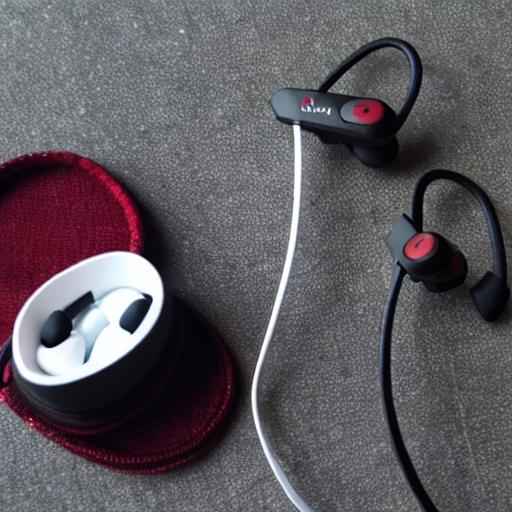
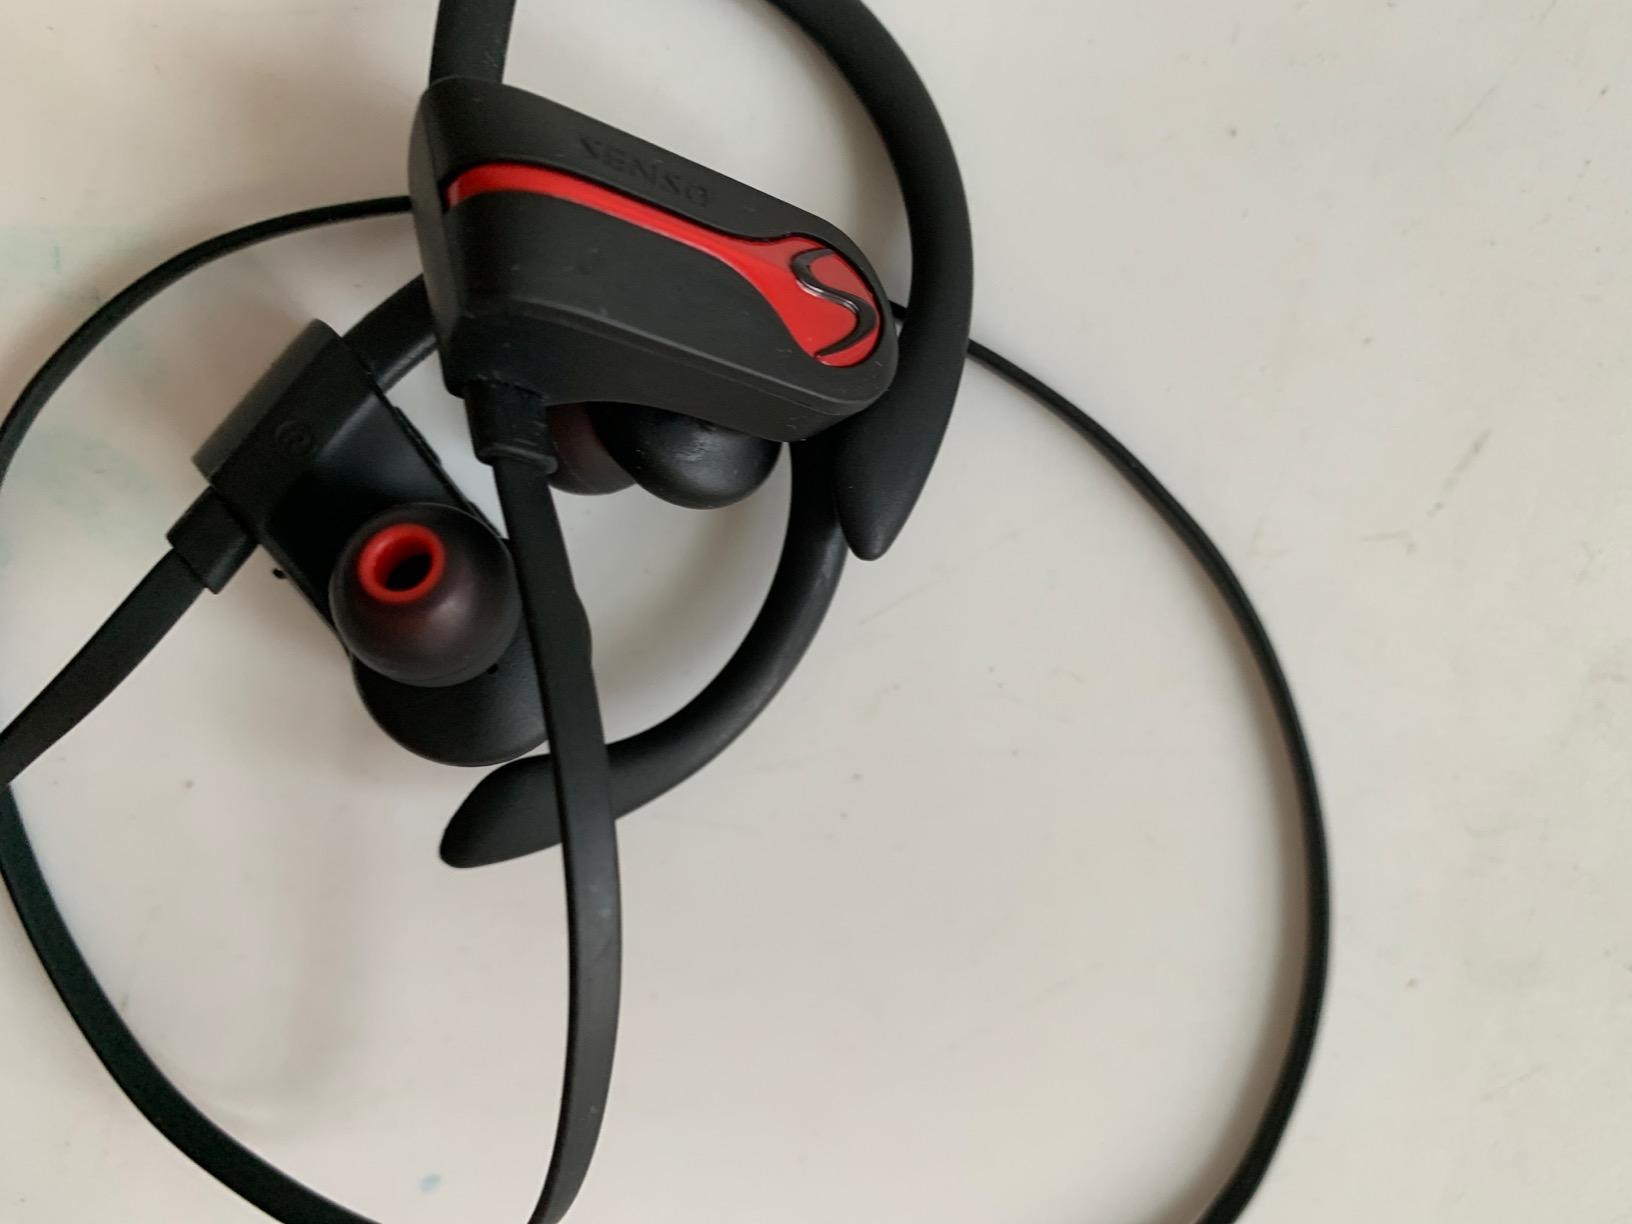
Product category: earbuds
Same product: no